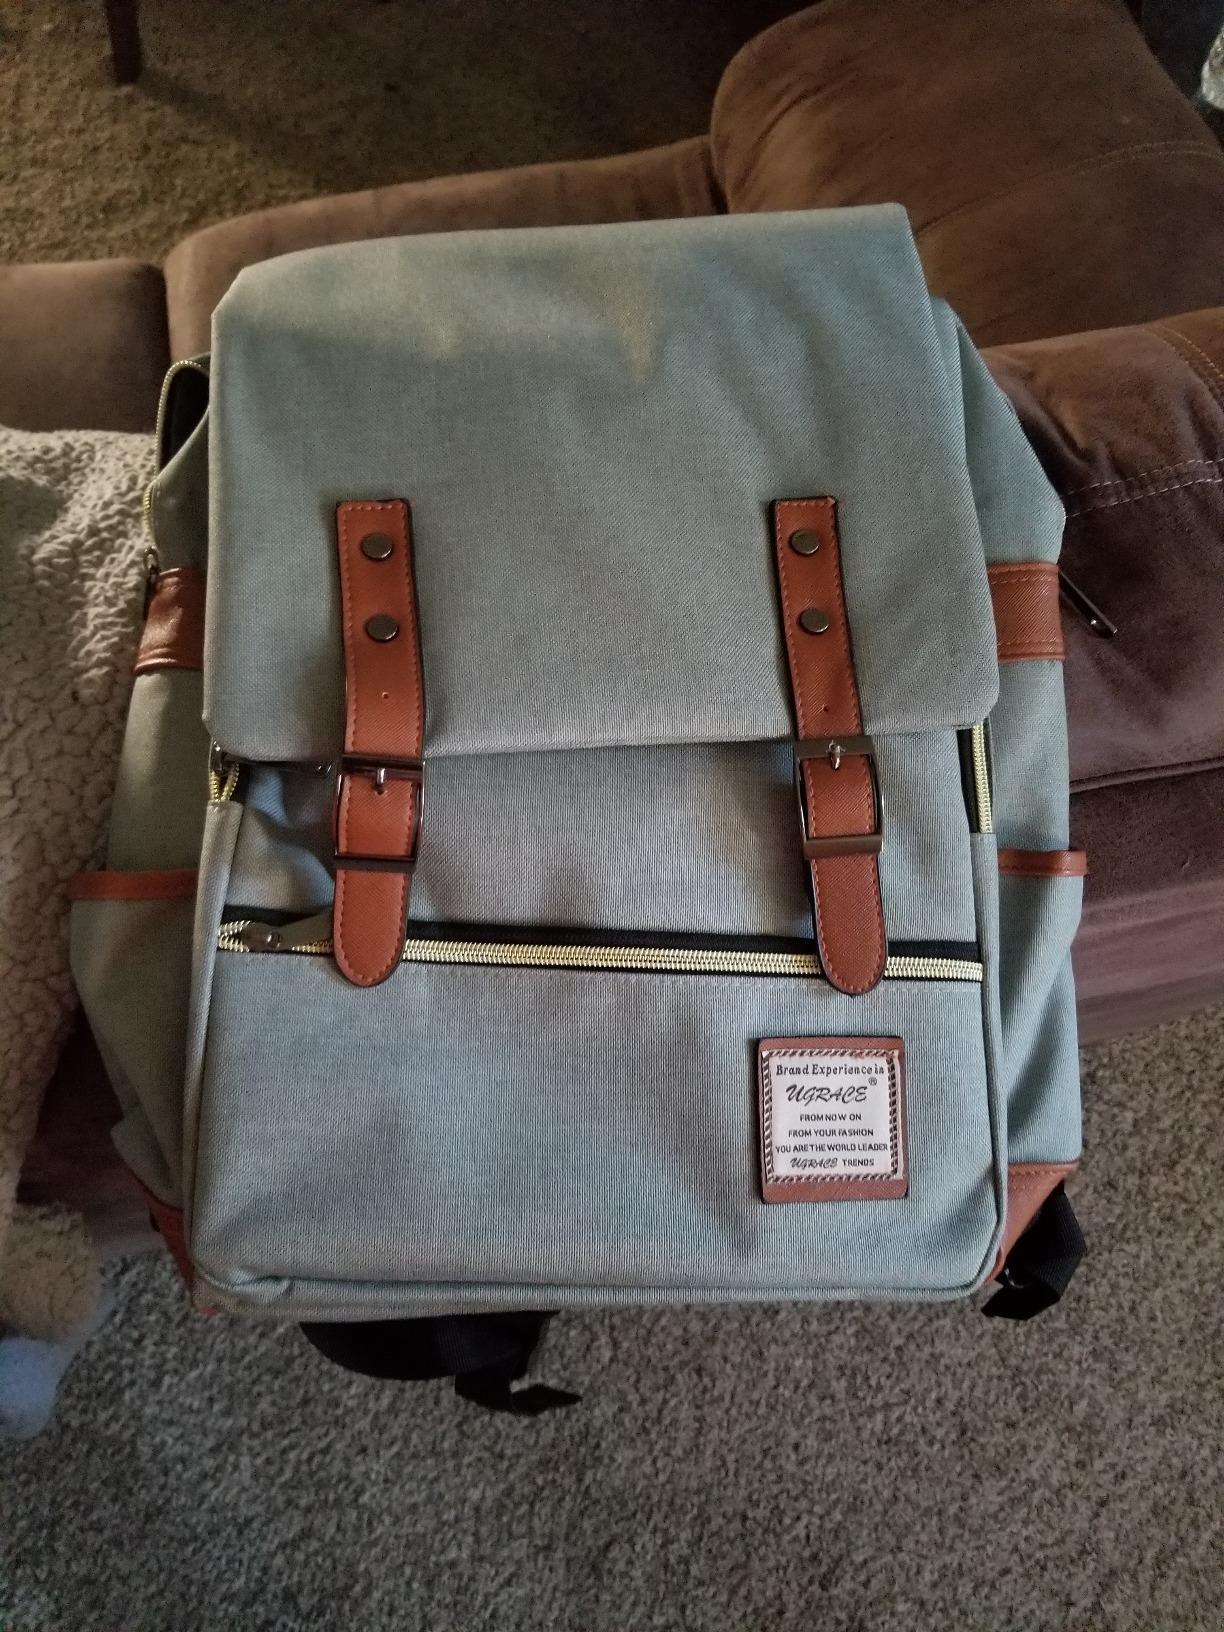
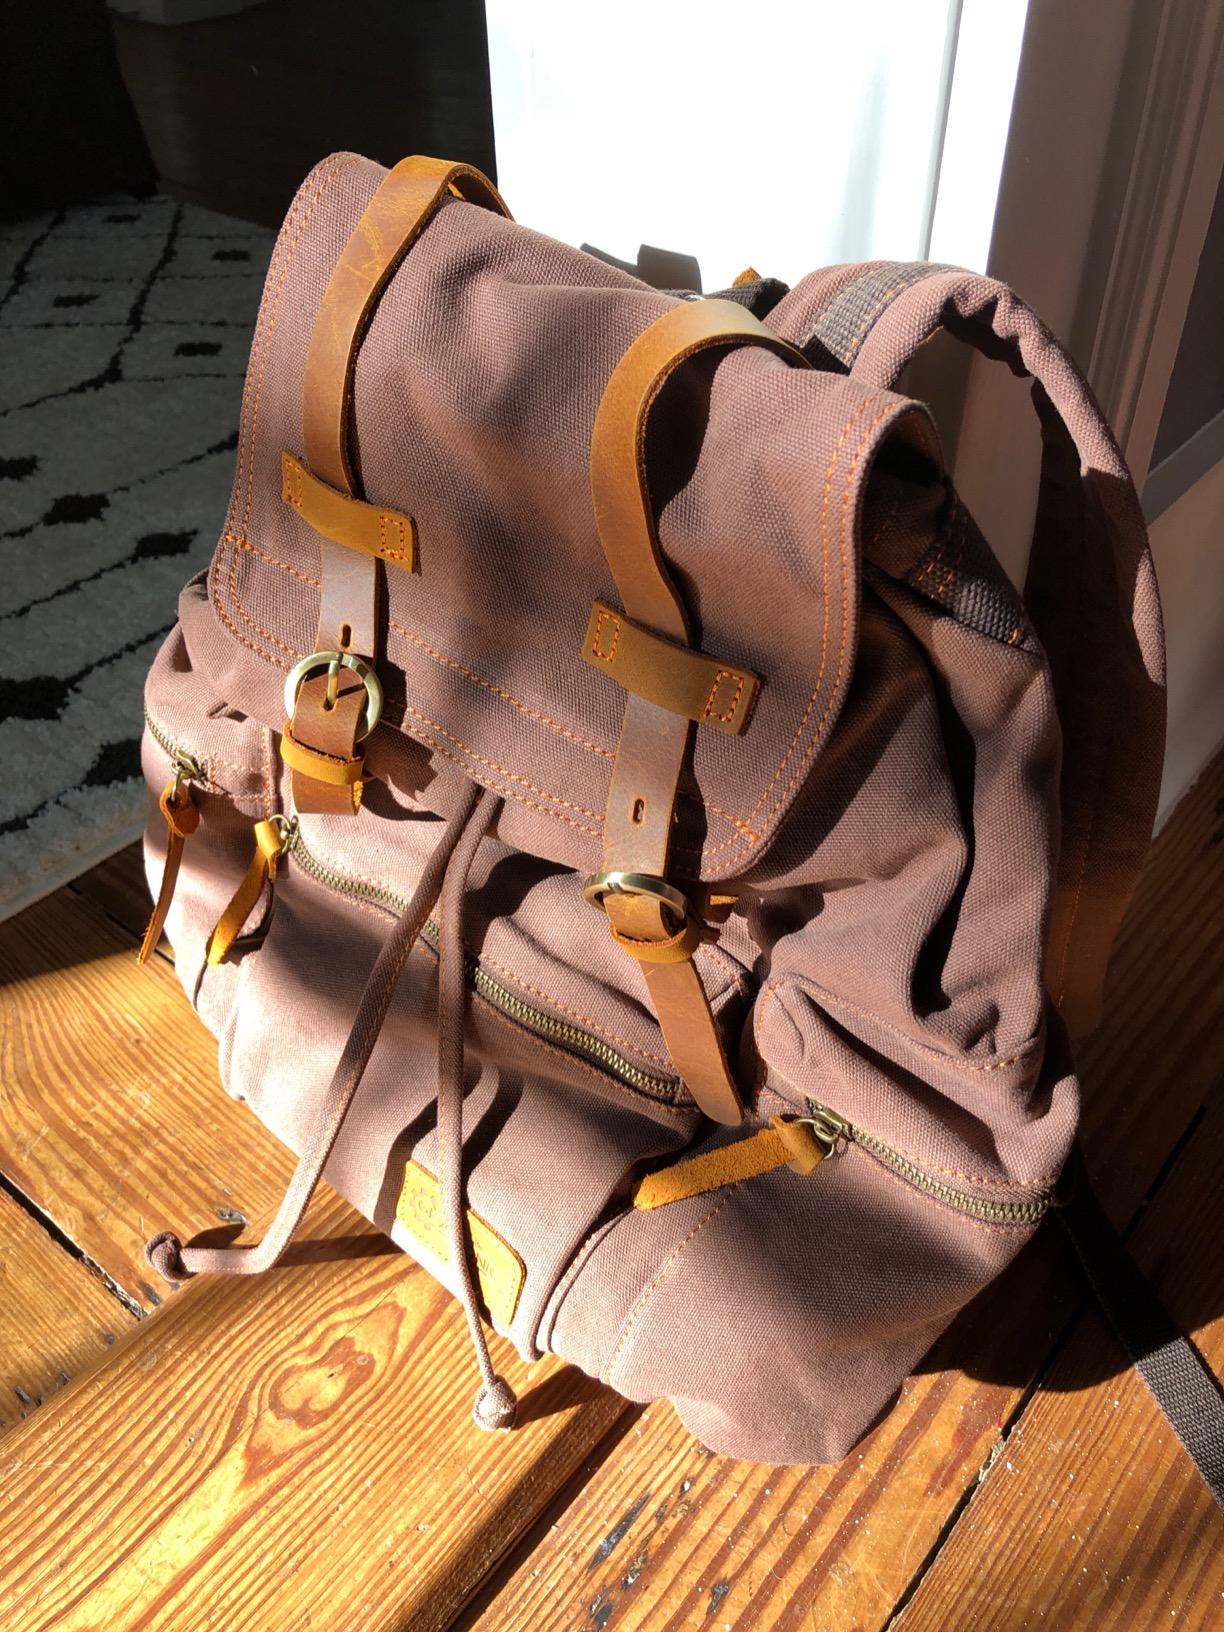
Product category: bag
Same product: no